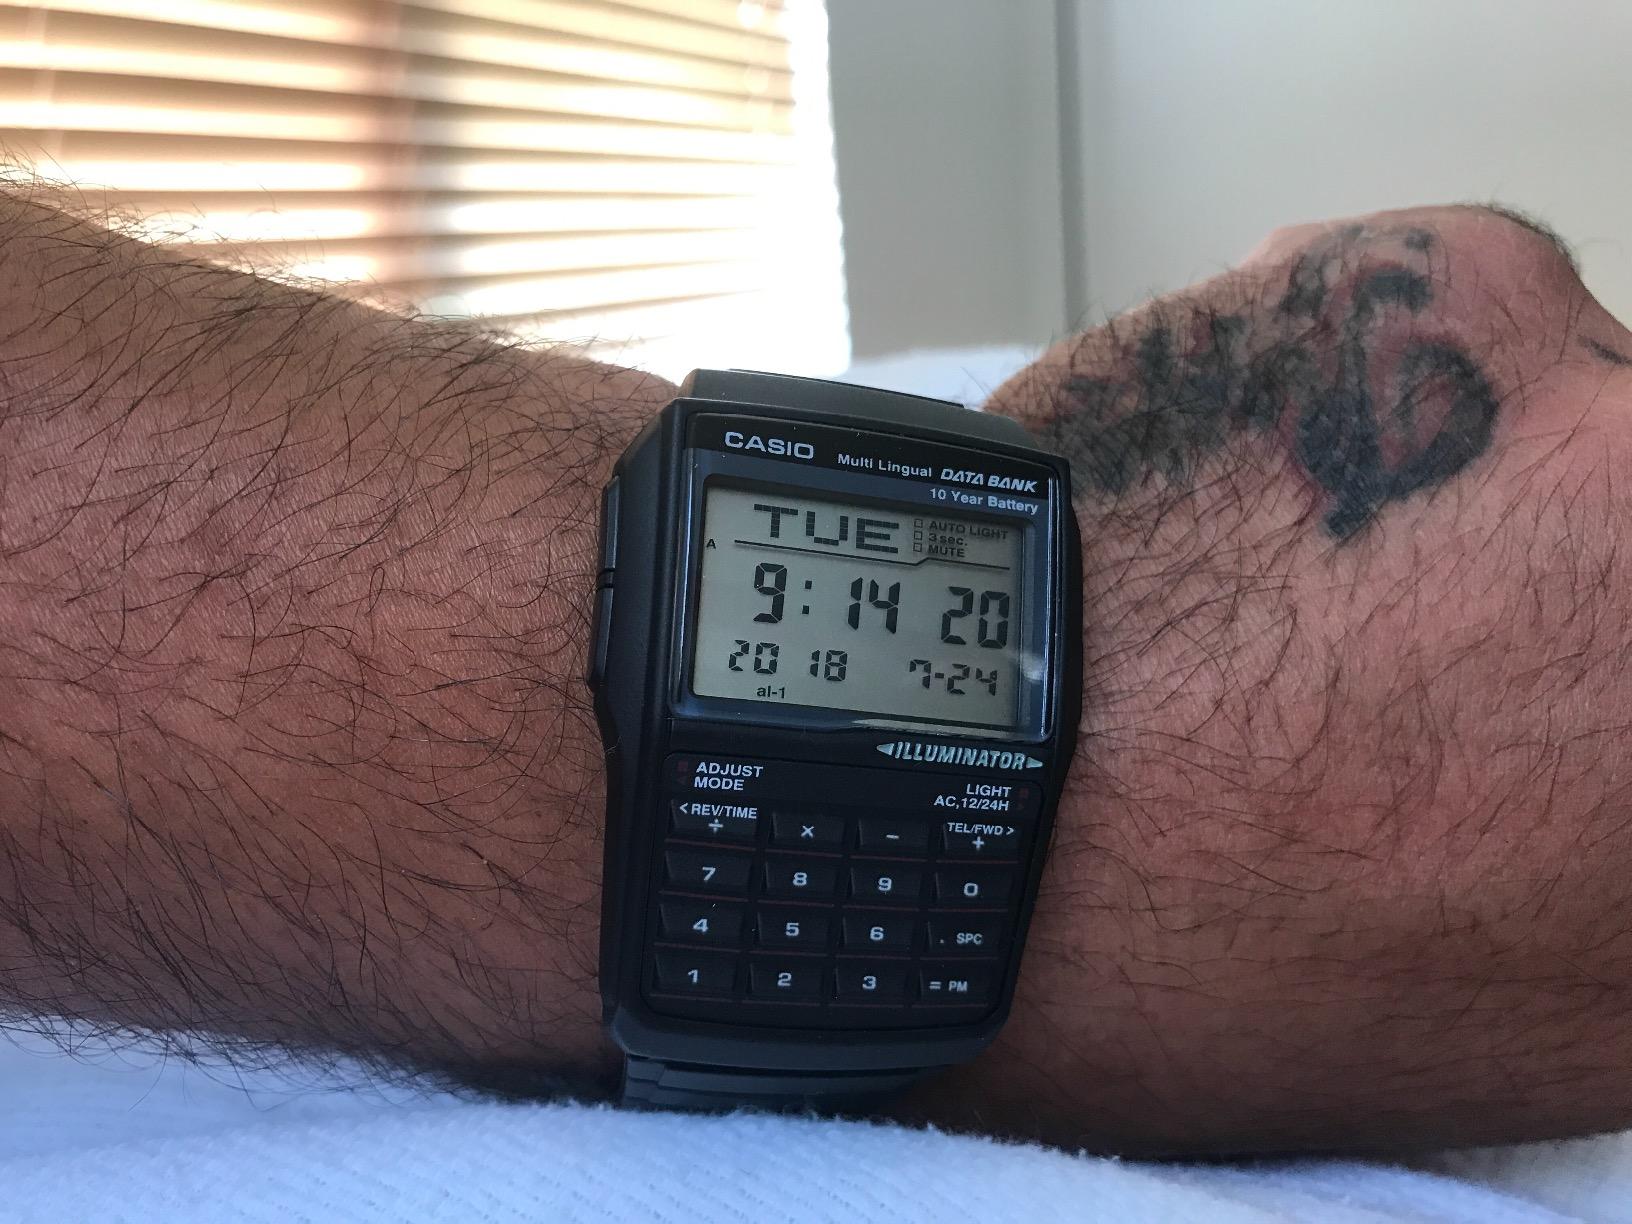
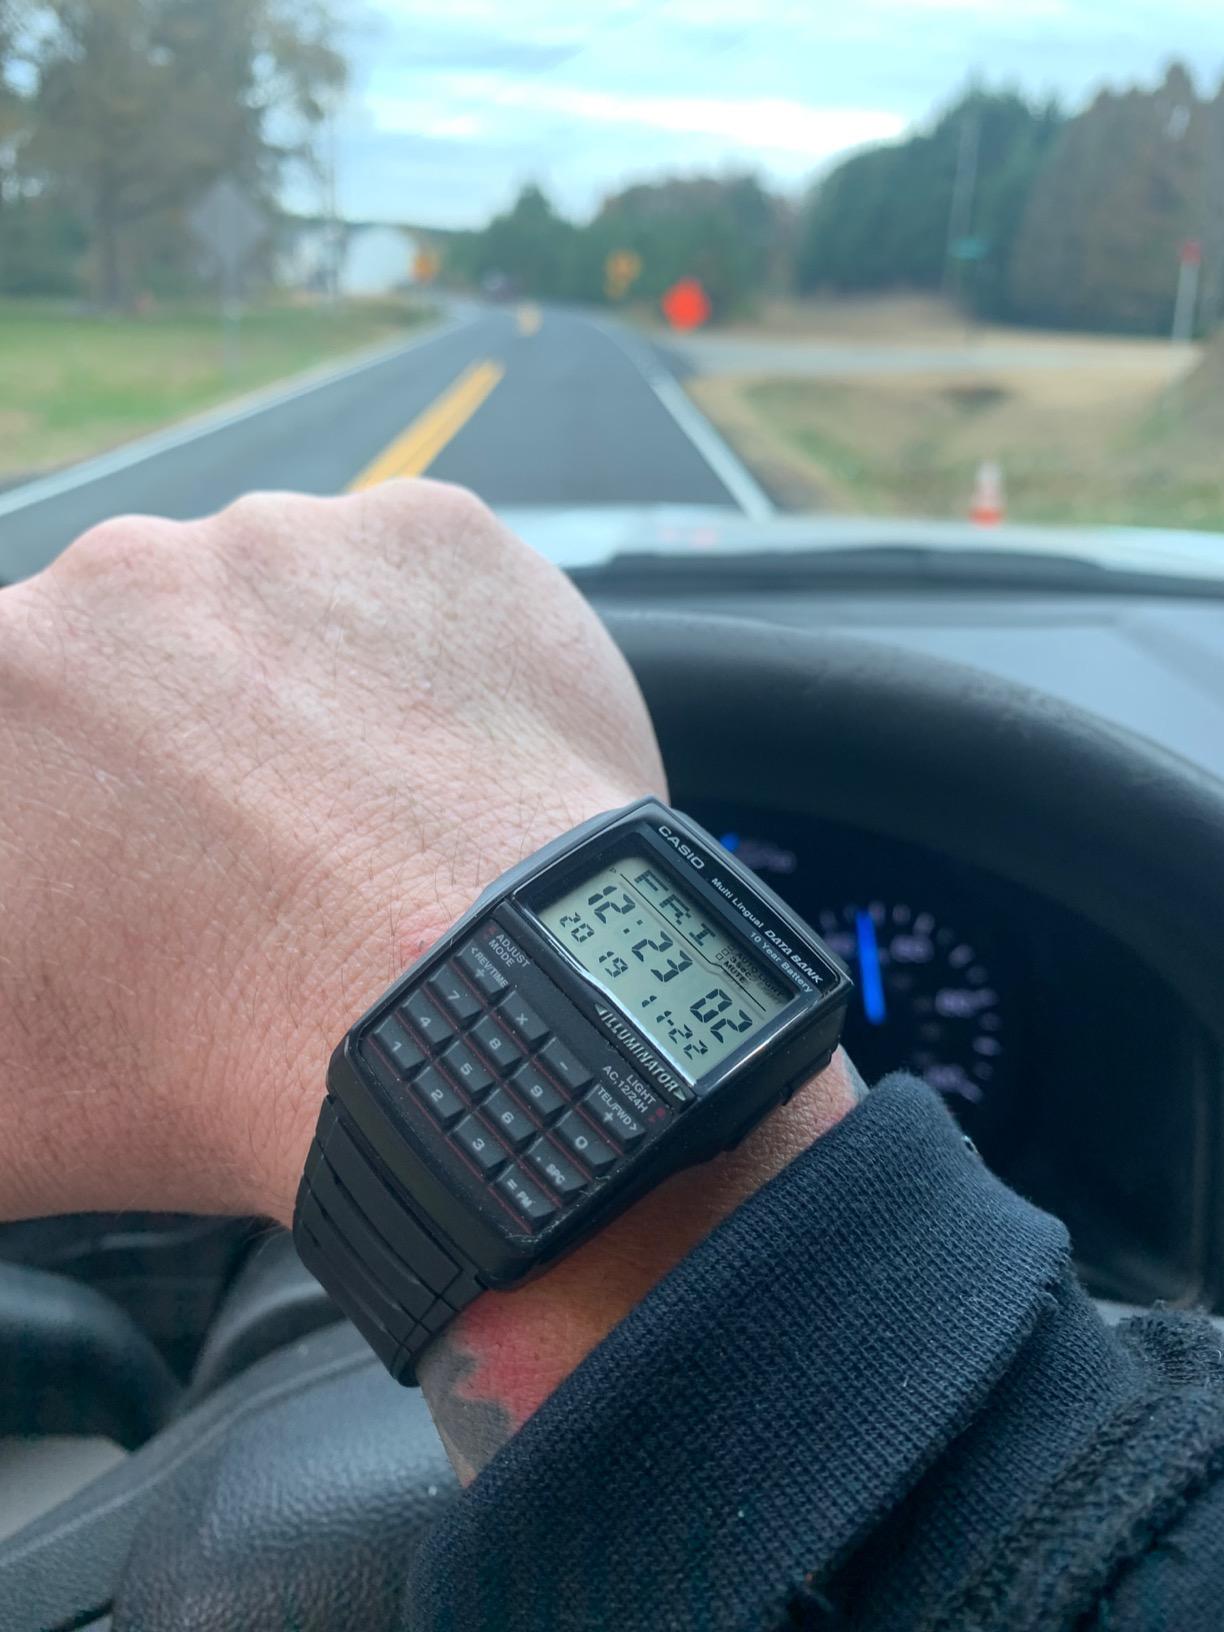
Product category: accessories_watch
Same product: yes